Nature religion

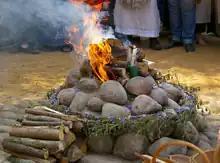
An "aukuras", a type of fire altar found in Romuva, a modern Lithuanian Pagan faith characterised as a "nature religion".

A nature religion is a religious movement that believes nature and the natural world is an embodiment of divinity, sacredness or spiritual power. Nature religions include indigenous religions practiced in various parts of the world by cultures who consider the environment to be imbued with spirits and other sacred entities. It also includes modern Pagan faiths, which are primarily concentrated in Europe and North America.